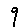
Label: 9